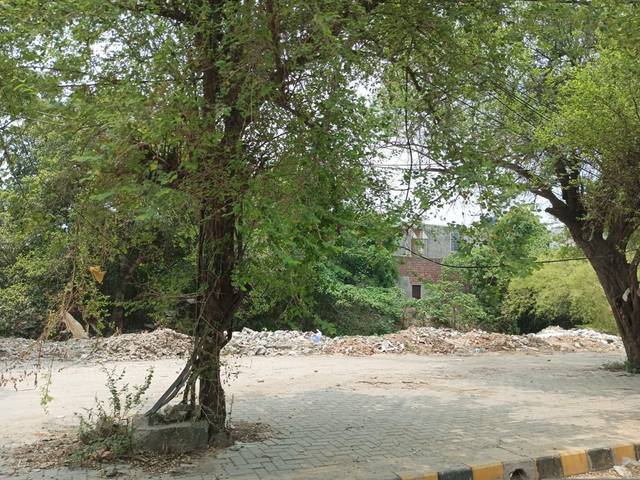
Region: Pakistan
Coordinates: 31.535, 74.34